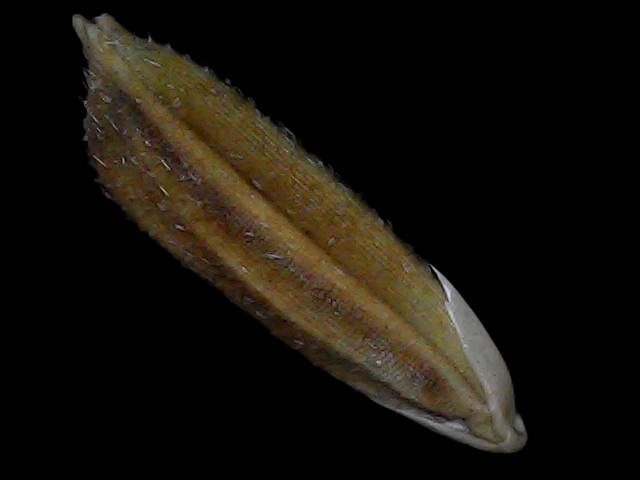
Rice variety: Bd56